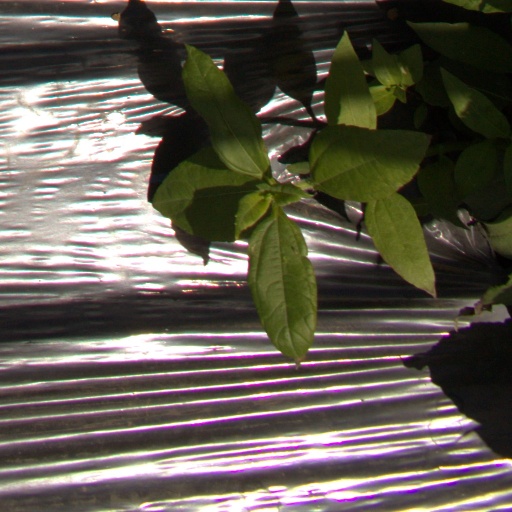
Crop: Jerusalem artichoke